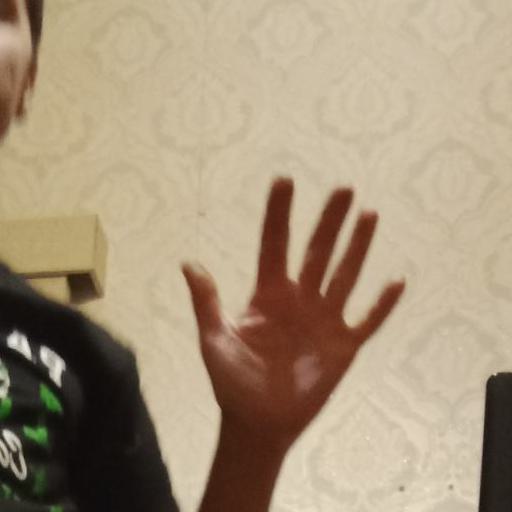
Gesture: palm